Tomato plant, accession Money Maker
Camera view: bottom (45 deg); turntable rotation: 330 degrees
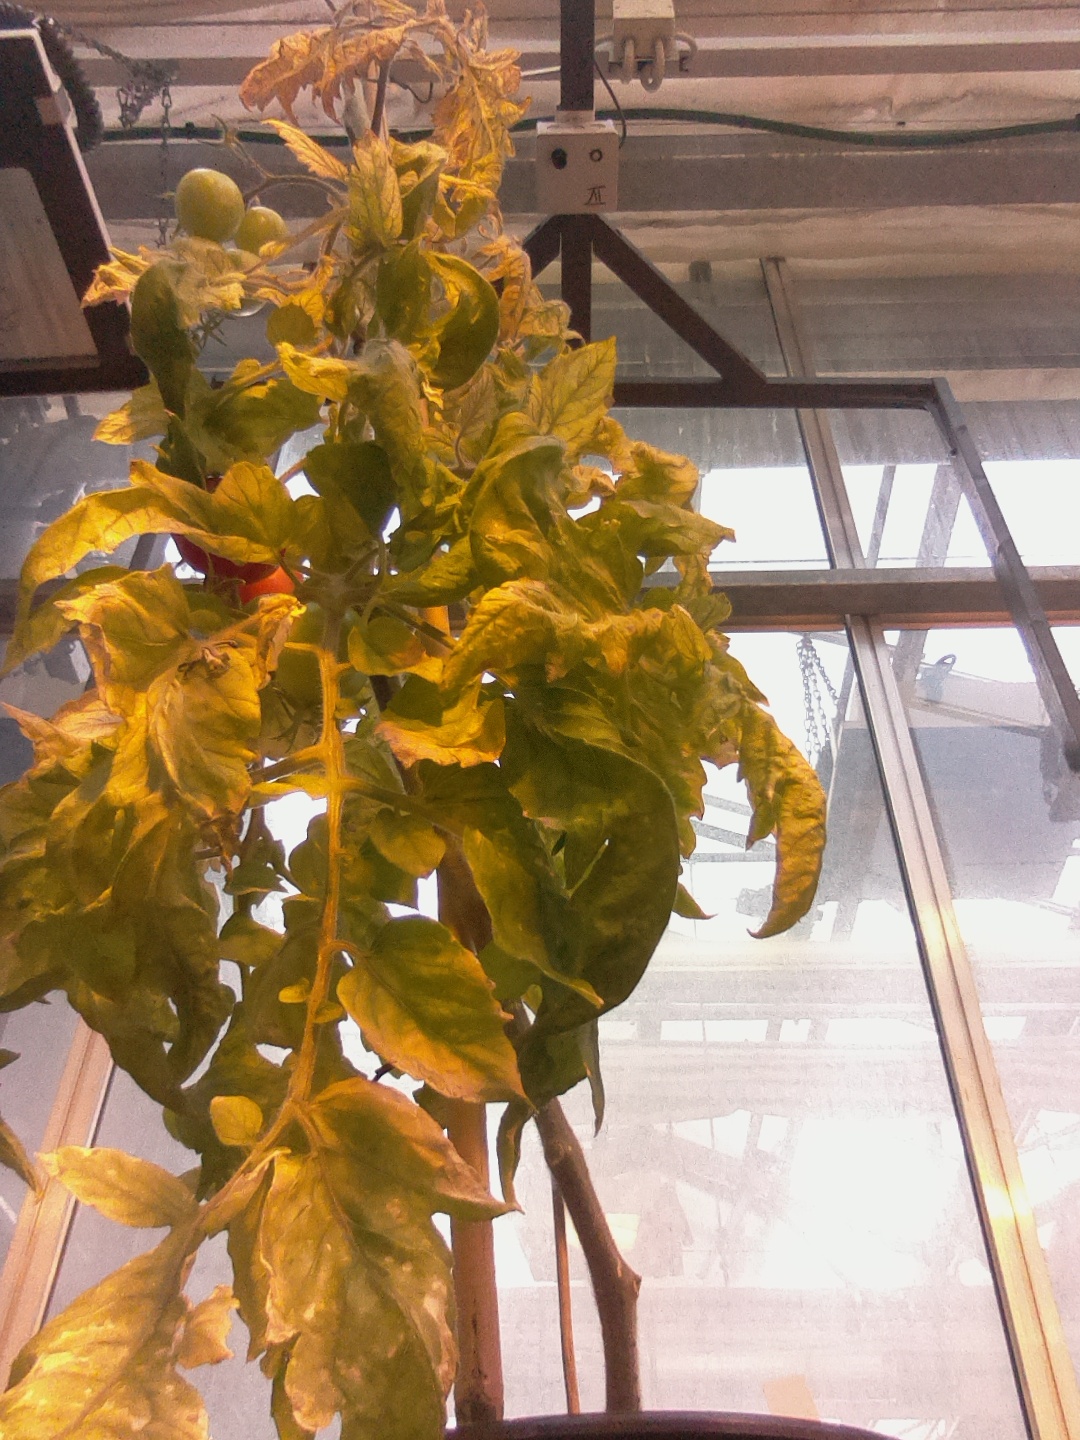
BBCH growth stage 82: 20%-30% of fruits show typical fully ripe color